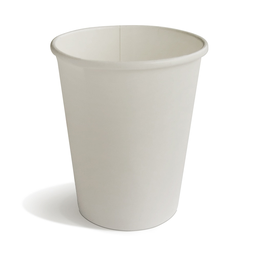
Label: cups